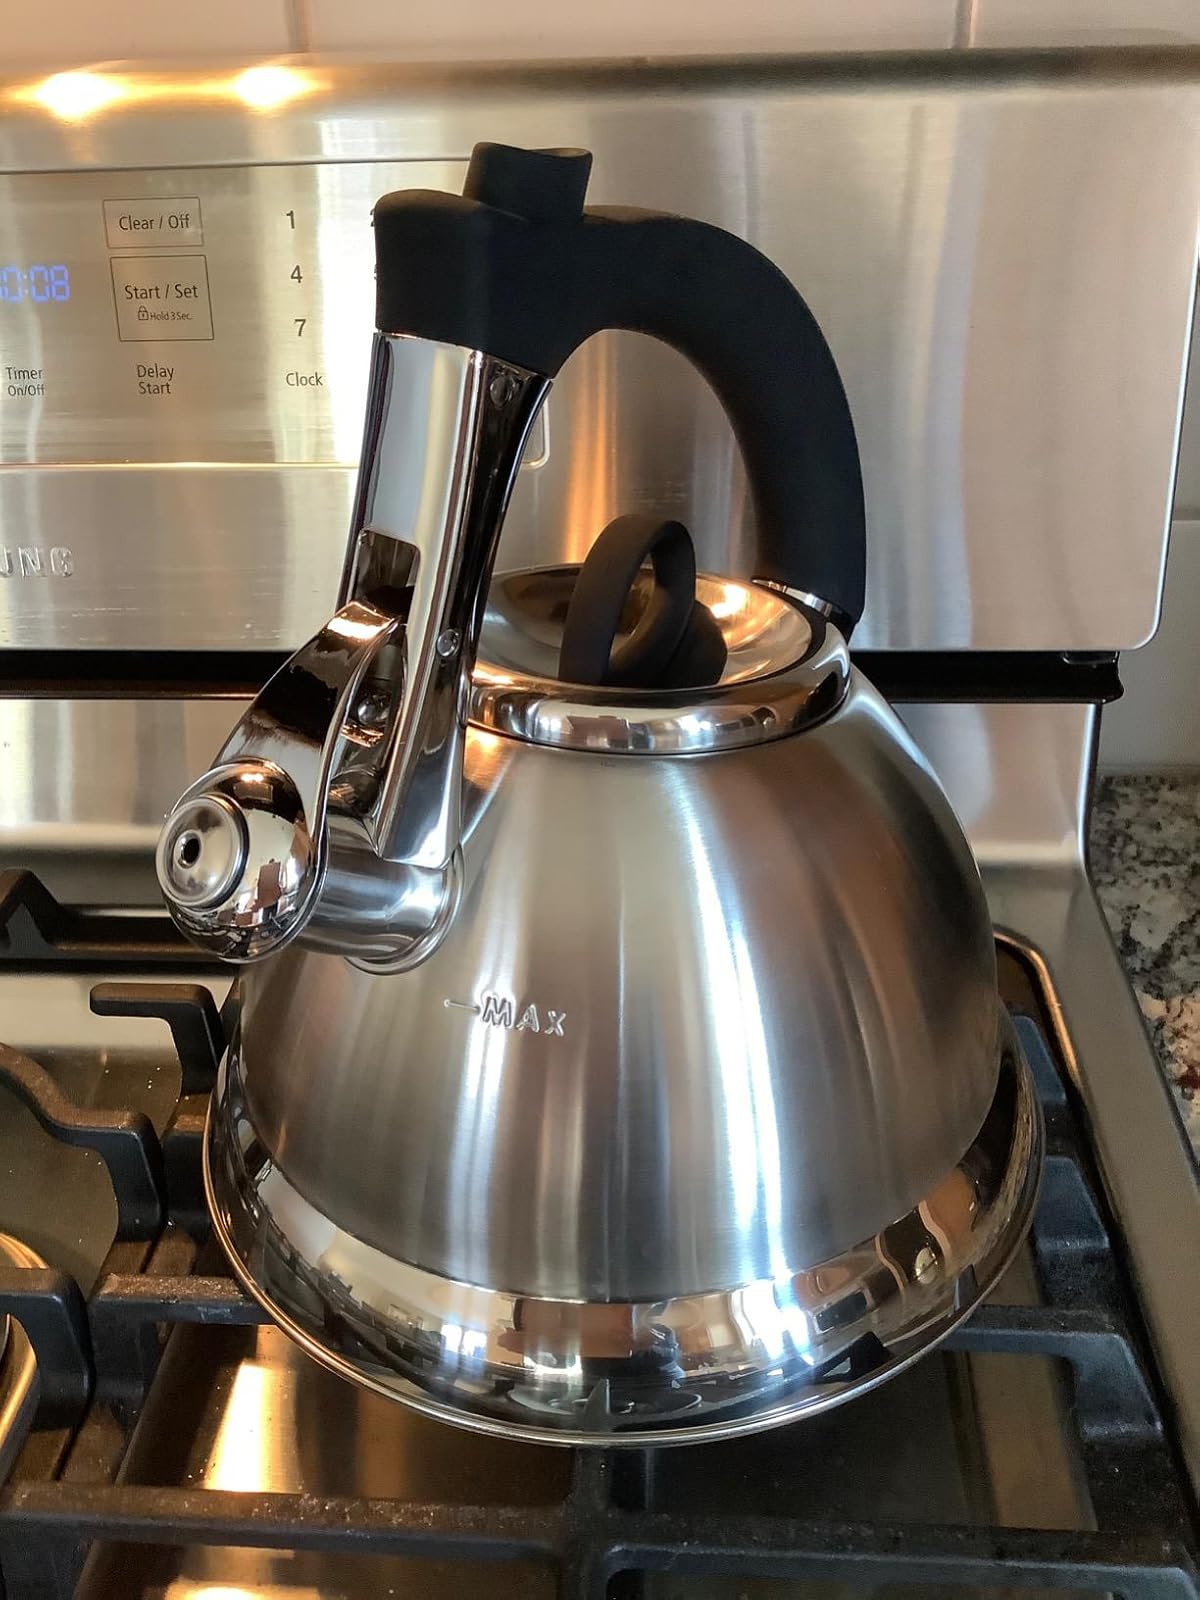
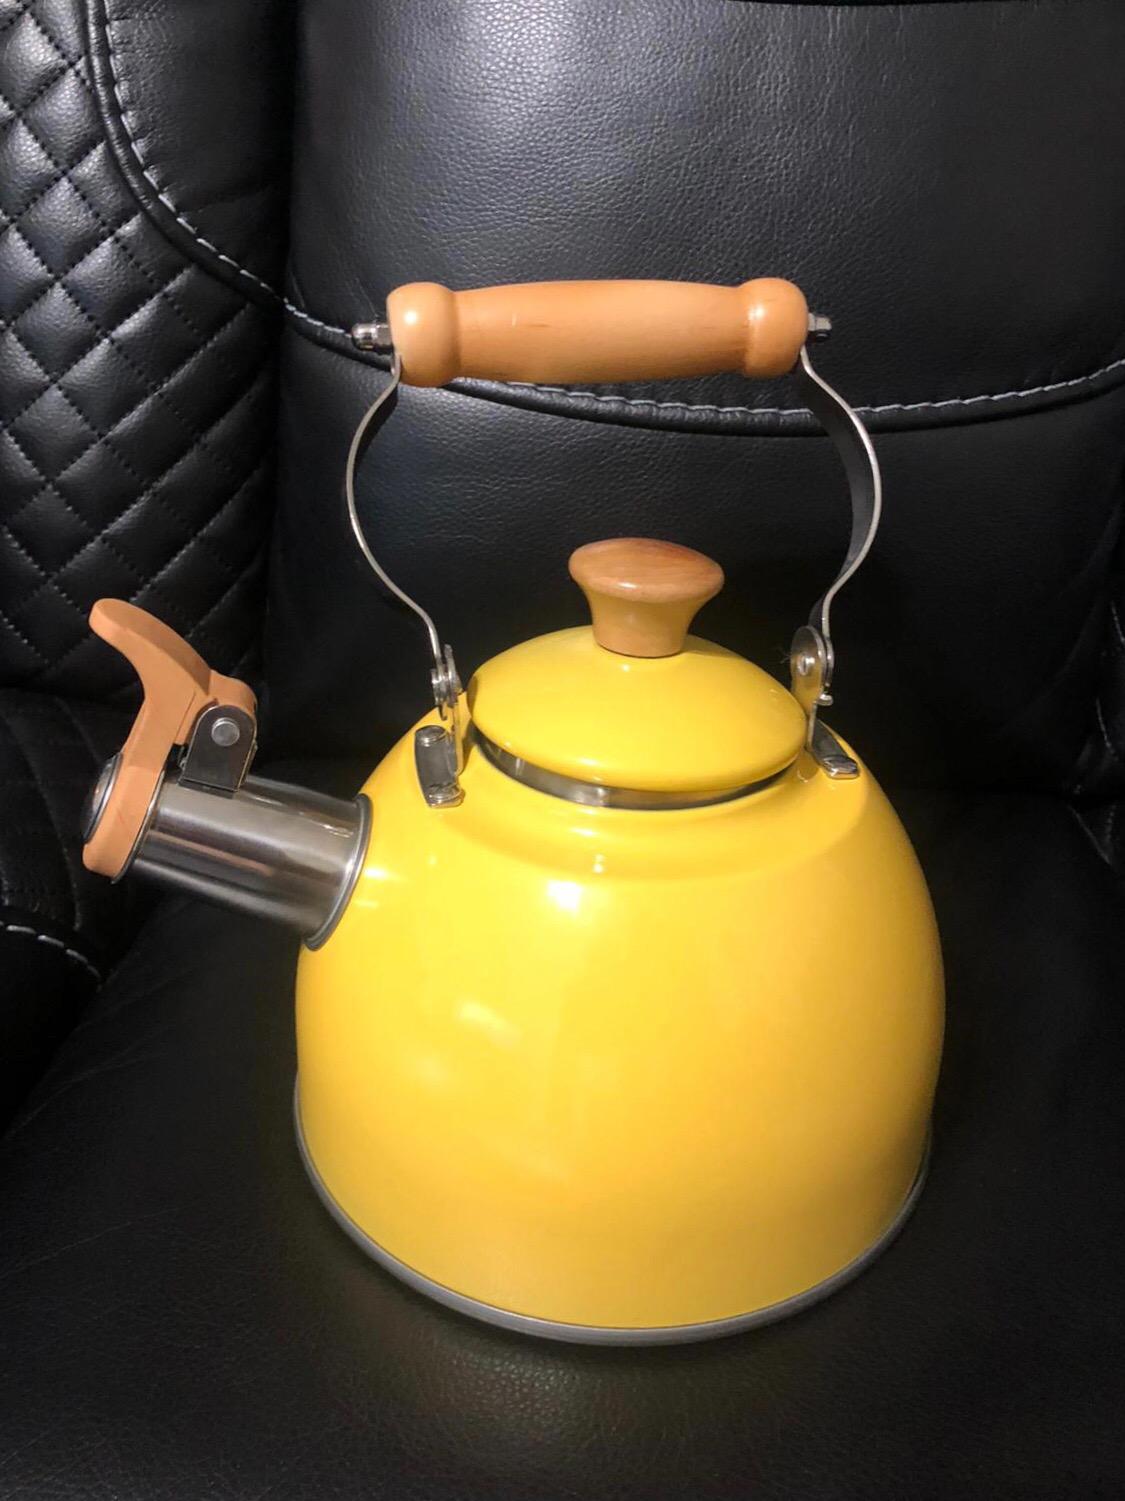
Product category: items_kettle
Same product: no